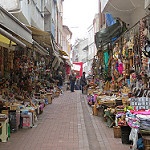
Label: street